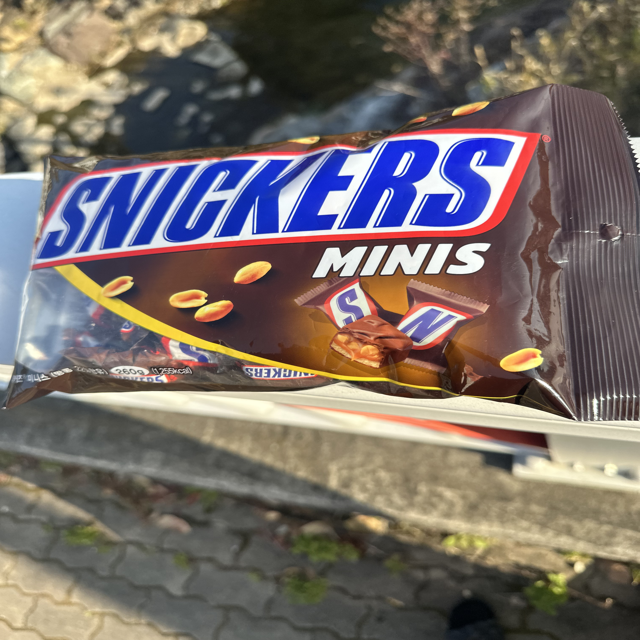
Label: plastics